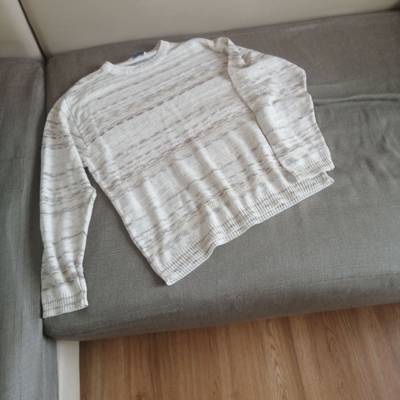
Waste category: clothes